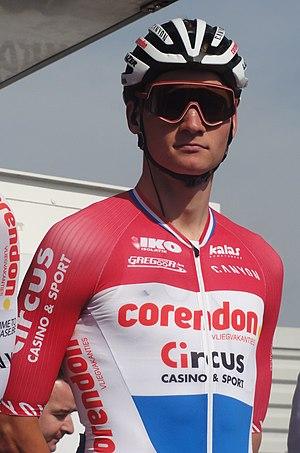
Reportage réalisé le dimanche 24 mars à l'occasion du départ et de l'arrivée du Grand Prix de Denain 2019 à Denain, Nord, Nord-Pas-de-Calais-Picardie, France.